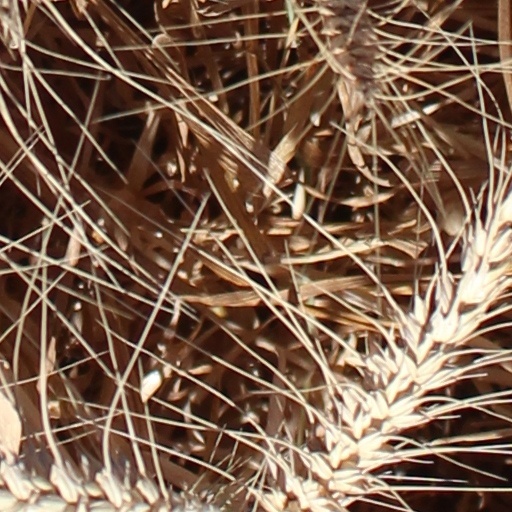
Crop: wheat